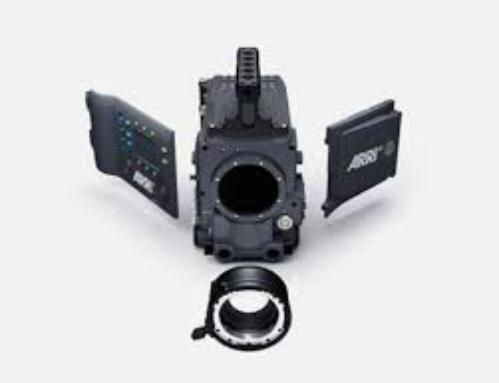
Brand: Arri
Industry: Clothes